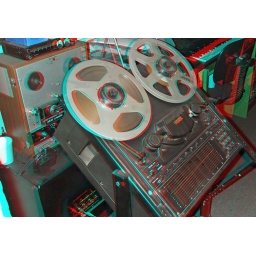
In a recording studio in anaglyph 3D red blue / cyan glasses to view